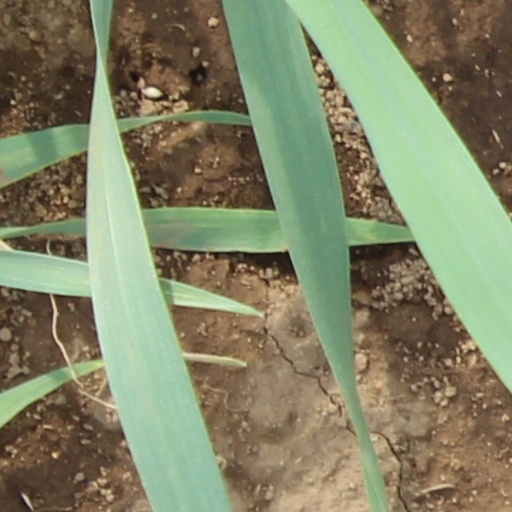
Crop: wheat